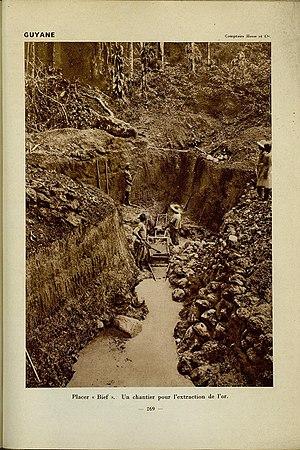
Guyane. Placer Bief . Un chantier pour l'extraction de l'or